Rebuilding Paradise

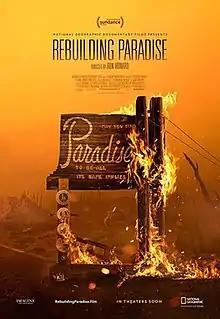
Theatrical release poster

Rebuilding Paradise is a 2020 American documentary film directed and produced by Ron Howard. The film follows the rebuild of Paradise, California, following the 2018 California wildfires, specifically the Camp Fire, known as the deadliest and most destructive wildfire in California's history, and the most expensive natural disaster in the world in 2018 in terms of insured losses. The film was first announced in January 2019. Lincoln Else was the cinematographer, and Lorne Balfe and Hans Zimmer composed the score.